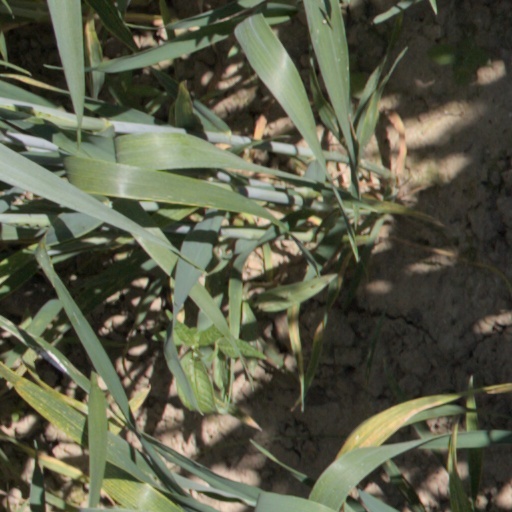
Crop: wheat